Paul Tsongas

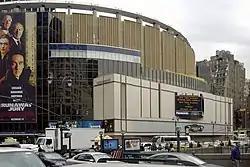
Madison Square Garden, site of the 1992 Democratic National Convention

During the early weeks of 1992 things seemed to be going Tsongas's way when one major candidate, Bill Clinton, stumbled over issues involving marital infidelity and avoidance of the military draft during the Vietnam War. But Clinton's setback proved temporary, bottoming out weeks before the New Hampshire primary so that while Tsongas won the most votes, and was declared the winner, the margin of 33.2% to 24.78% gave each candidate 9 delegates. Clinton adviser James Carville then tagged his man "the Comeback Kid" and declared his campaign back on track, leaving Tsongas, still ostensibly the front-runner, to be seen by many as the underdog heading into Super Tuesday.